Fan Zhongyan

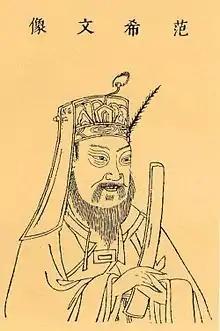
A block print portrait from "Sancai Tuhui" (1609)

Fan Zhongyan (5 September 989 – 19 June 1052), courtesy name Xiwen, was an accomplished statesman, writer, scholar, and reformer of the northern Song dynasty. After serving multiple regional posts and at the imperial court for over two decades, Fan was appointed as a vice chancellor by Emperor Renzong to lead the Qingli reforms. Although short-lived, the Qingli reforms and Fan Zhongyan's ideas inspired later reformers, most notably Wang Anshi. Fan's attitude towards official service is encapsulated by his oft-quoted line on the proper attitude of scholar-officials: "They were the first to worry the worries of all-under-Heaven, and the last to enjoy its joys". Fan's philosophical, educational and political contributions were exemplar of a Confucian scholar dedicated to public service. He was considered a mentor and leader of the lettered class and a pilot in political reforms. He advocated for the classical prose movement and is well-known for his ci poetry. He elevated the charitable family estate to an important institution promoting social welfare at the community level.